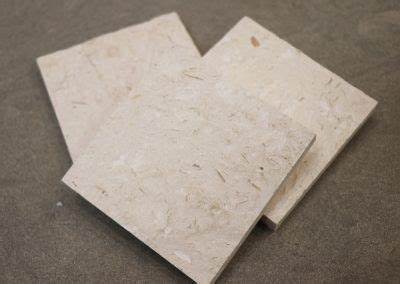
Waste category: paper